Hypidone

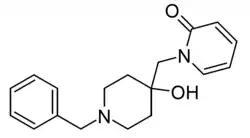

Hypidone (developmental code name YL-0919) is an investigational serotonergic antidepressant which is under development for the treatment of major depressive disorder. It acts as a serotonin reuptake inhibitor, 5-HT receptor partial agonist, and 5-HT receptor full agonist. It is used as the hydrochloride salt. As of January 2021, hypidone is in phase 2 clinical trials for major depressive disorder.